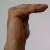
The image shows a hand gesture representing a space in Indian Sign Language.